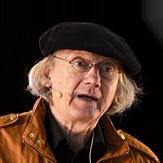
Age: 70